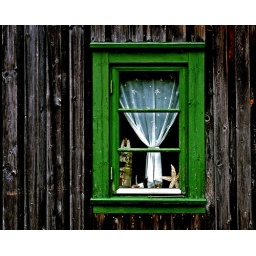
The beauty of the textures in the old, rustic wooden walls and the colorful window frames of a fishermans cabin.